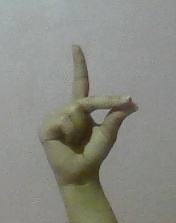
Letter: ta